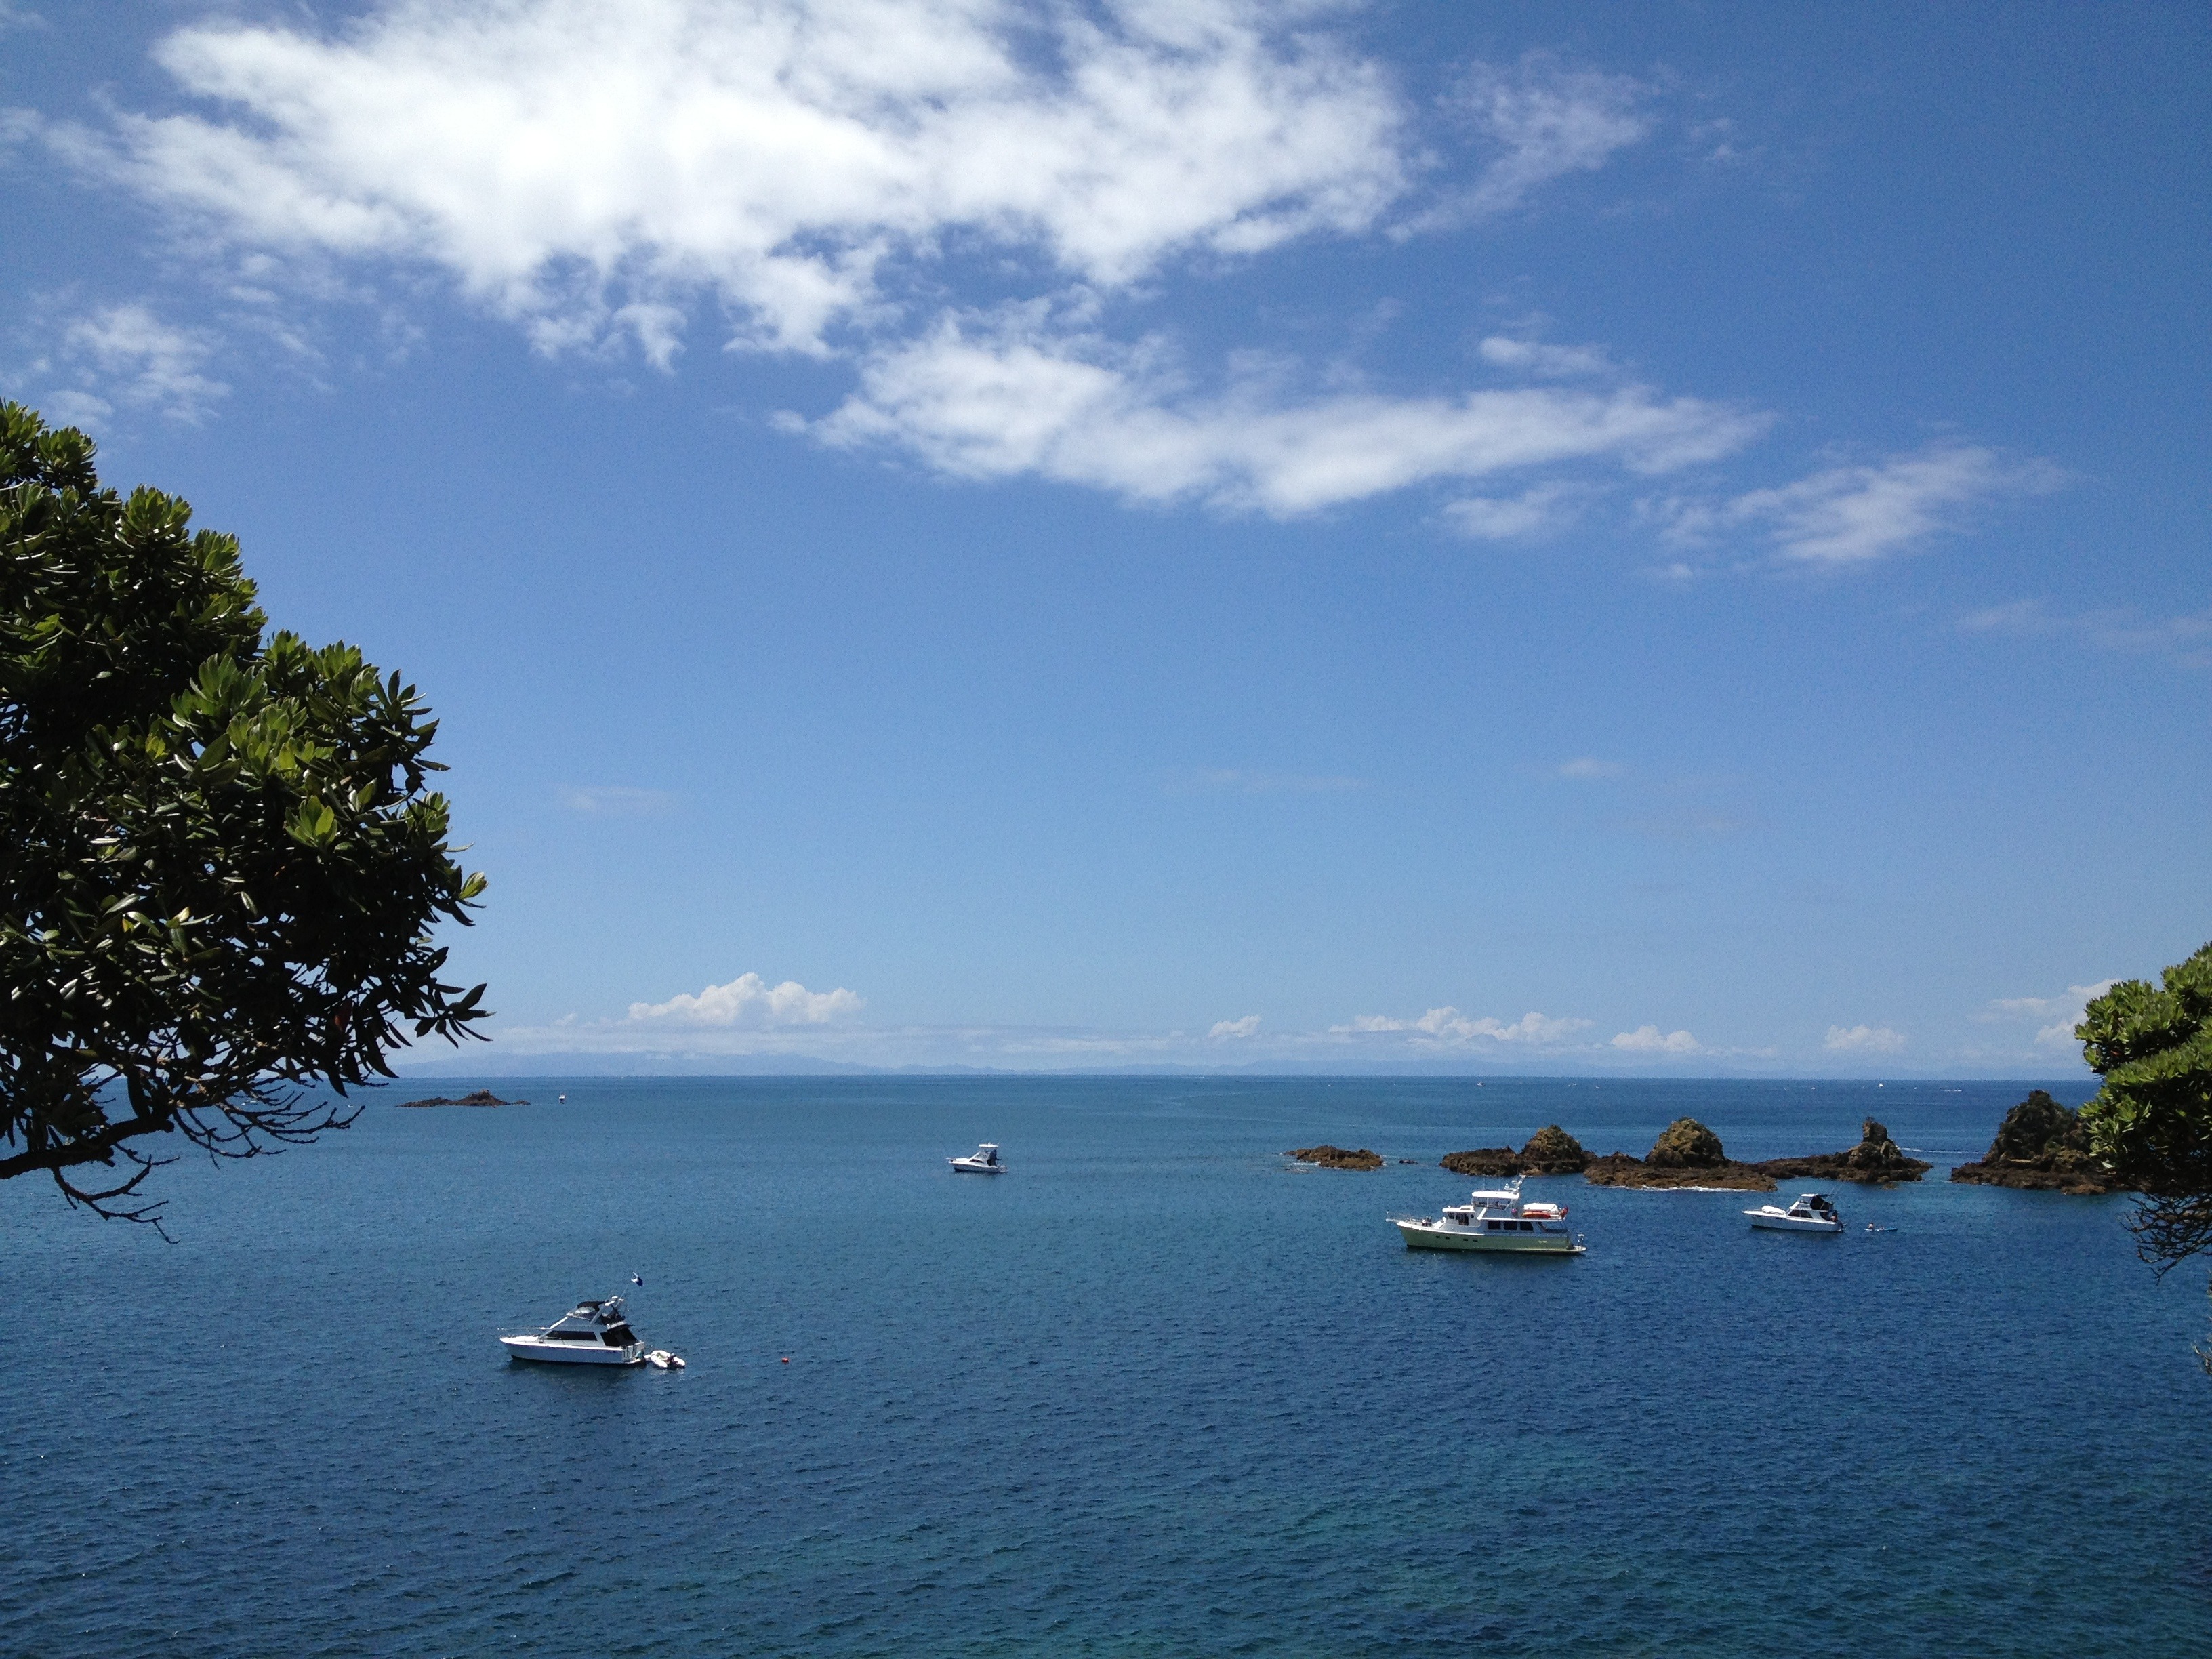
beach, sea, coast, water, ocean, horizon, cloud, sky, shore, summer, vacation, cove, vehicle, bay, island, body of water, boats, new zealand, cape, islet, landform